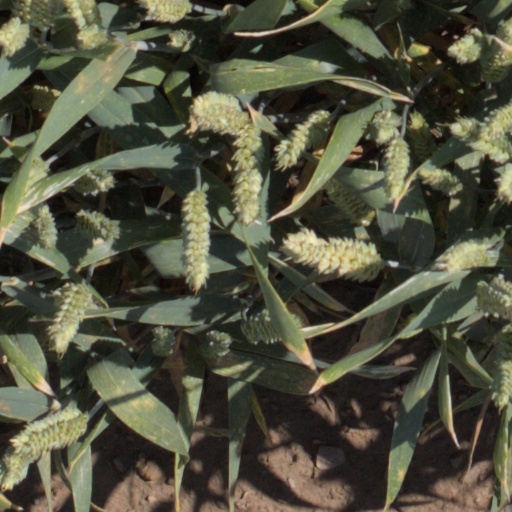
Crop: wheat